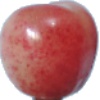
Label: Cherry Rainier 1